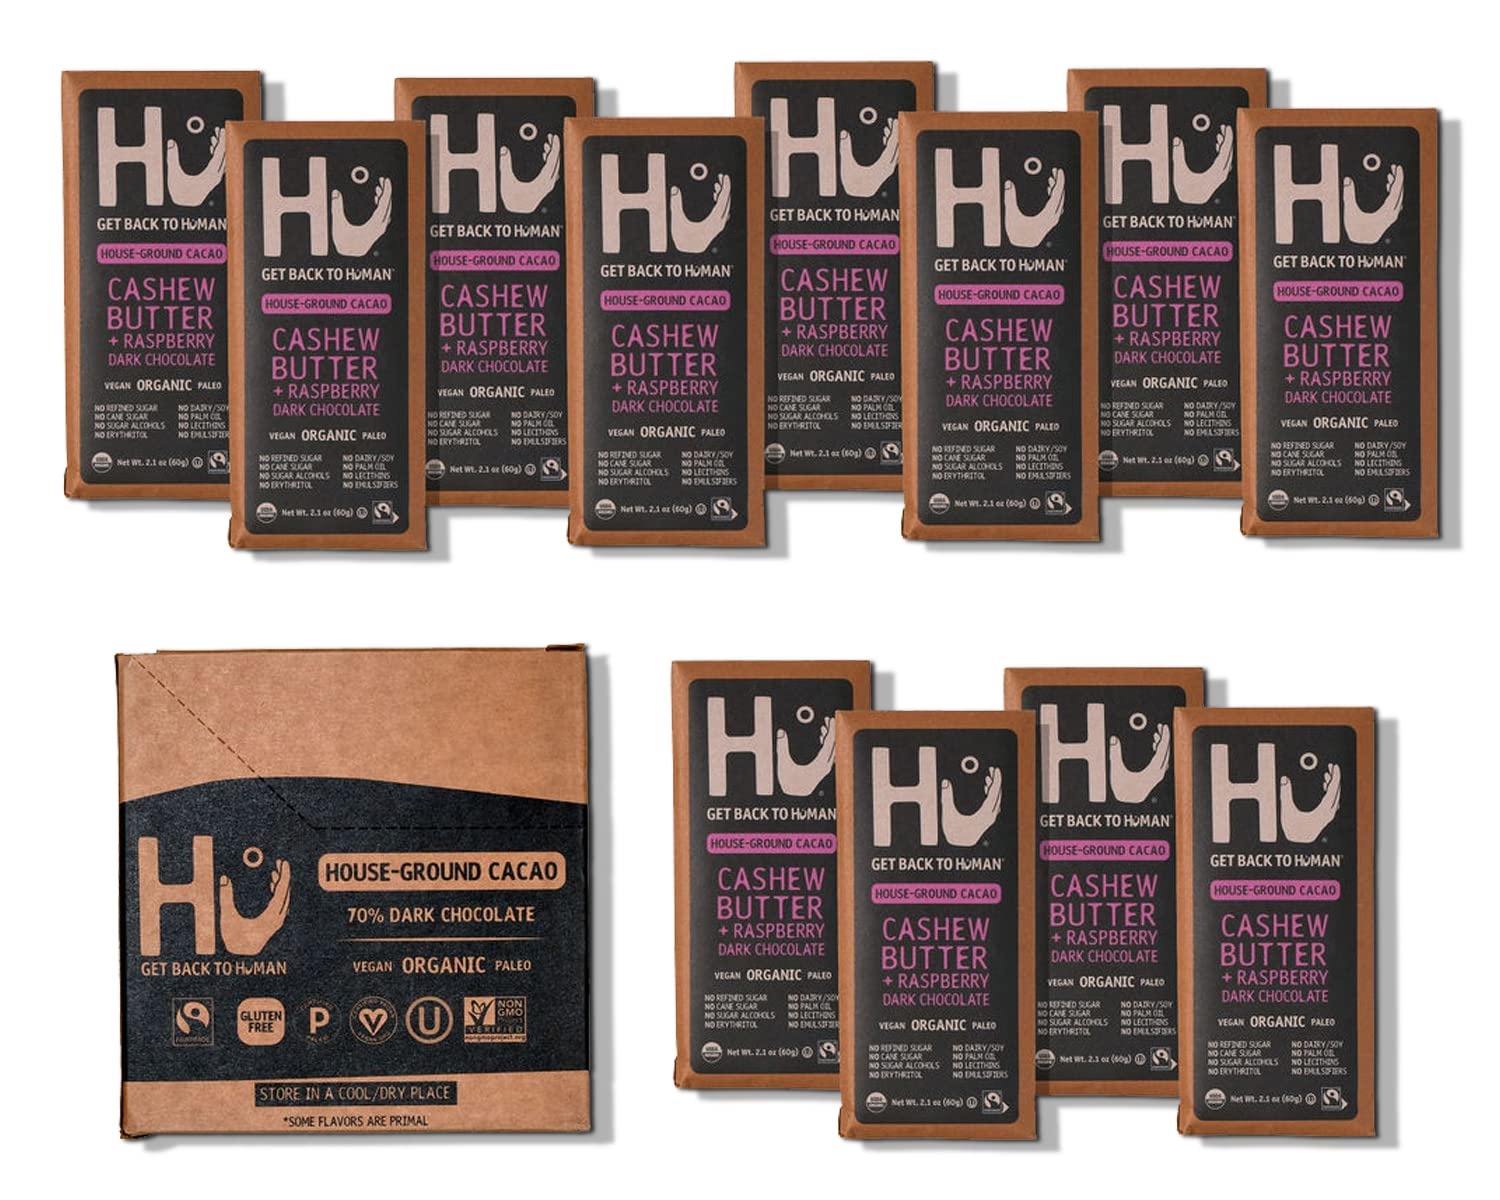
Item Name: Hu Organic Dark Chocolate Bars 12 Pack | Natural Organic Vegan Chocolate, Gluten Free, Paleo, Non GMO, Fair Trade Dark Chocolate (Raspberry)
Bullet Point 1: GET BACK TO CHOCOLATE: We couldn’t find delicious chocolate that fit our specs, so we made our own! Our chocolate bars are proudly Paleo, Vegan, Organic, with no dairy, no soy, no emulsifiers, no soy lecithin, no gluten, no refined sugar, no cane sugar, and no sugar alcohols.
Bullet Point 2: GET BACK TO HUMAN: We are inspired by quality food’s ability to heal vs poor quality food’s guarantee to hinder. We started Hu to help people get back to eating, living, and thriving like humans.
Bullet Point 3: RASPBERRY JELLY: A classic childhood flavor elevated with creamy cashew butter and subtle tart notes of real organic raspberries. Ingredient lists have never been so simple: organic fair-trade cacao, cashew, unrefined organic coconut sugar, organic fair-trade cocoa butter, organic raspberry, vanilla bean. Contains less than 2% of hazelnut and almonds.
Bullet Point 4: FOOD FOR HUMANS: Our journey started with asking questions about our food, which lead us down a crazy rabbit hole of health and wellness discovery. We decided to cut through the clutter and focus on helping others get back to human with clean eating, natural ingredients, and a healthy lifestyle.
Bullet Point 5: SHIPPING NOTICE: Because Hu Chocolate doesn’t contain preservatives, stabilizers, or artificial ingredients, it's more susceptible to melting when shipped to warmer locations. If the package you receive has been damaged in any way, please contact us via Amazon messaging with your Order ID -- we're here to help.
Value: 12.0
Unit: Count

Price: 80.39